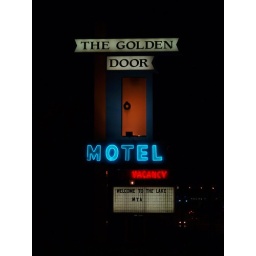
Osage Beach, Missouri. - This sign features a golden door which spins around in the frame.